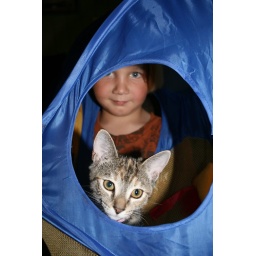
Dylan and Bella play in the cat house